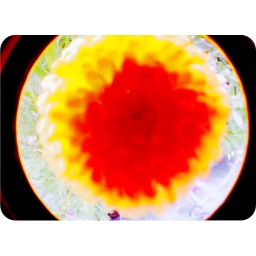
orange in yellow petals